Stari dvor

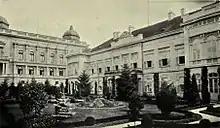
Stari Konak (front), Stari Dvor (back)

In the 1850s, additional building was constructed next to Stari Konak, to the north, and colloquially called Mali Dvor or Mali Konak ("Little Palace" or "Little Konak"). When the Obrenović dynasty was restored in 1858, they moved in the residence there. As an heir apparent, the Prince Mihailo used Mali Dvor. The palaces (Stari Konak and Mali Konak) were surrounded by the auxiliary buildings, servants' quarters, horse stables, etc. Ruling prince Miloš Obrenović, Michael's father, decided in 1858 to build a new palace, which was built next to the palace's garden, to the south on the location of modern-day Novi Dvor, and which became known as Dvor sa kulama ("Palace with Towers"). Upon ascending to the throne in 1860, Prince Michael decided to use the Stari Konak, while part of the state administration (ministries of foreign and internal affairs) was located in Palace with the Towers.